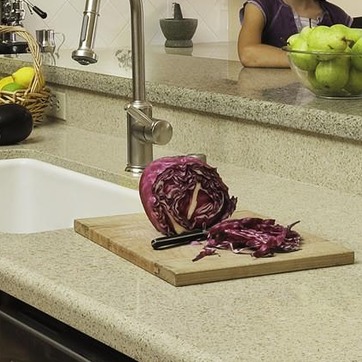
Material: food